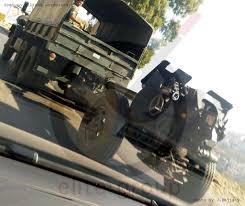
Label: D-30